English people

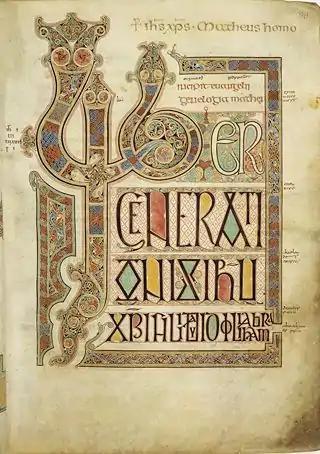
The Incipit to Matthew from the Book of Lindisfarne, an Insular masterpiece

The influence of later invasions and migrations on the English population has been debated, as studies that sampled only modern DNA have produced uncertain results and have thus been subject to a large variety of interpretations. More recently, however, ancient DNA has been used to provide a clearer picture of the genetic effects of these movements of people.